William Heap

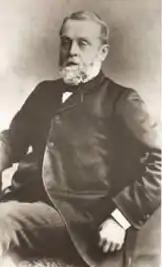
"William Heap 1826–1912"

William Heap III (23 September 1826 – 10 March 1912) was an English civil engineer and industrialist who principally worked on the building of railway lines in Britain, Europe, Canada and India through his work alongside manufacturer Thomas Brassey.